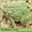
Label: frog